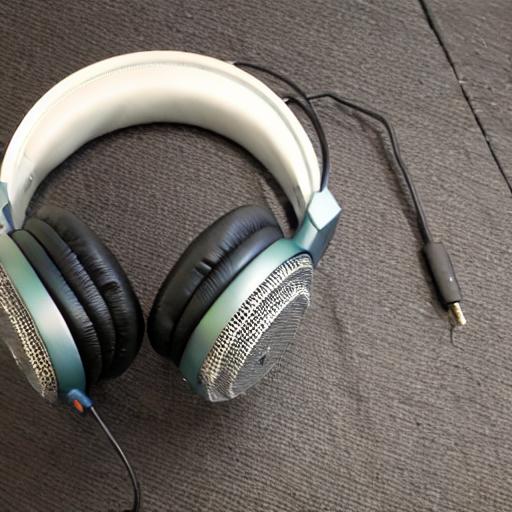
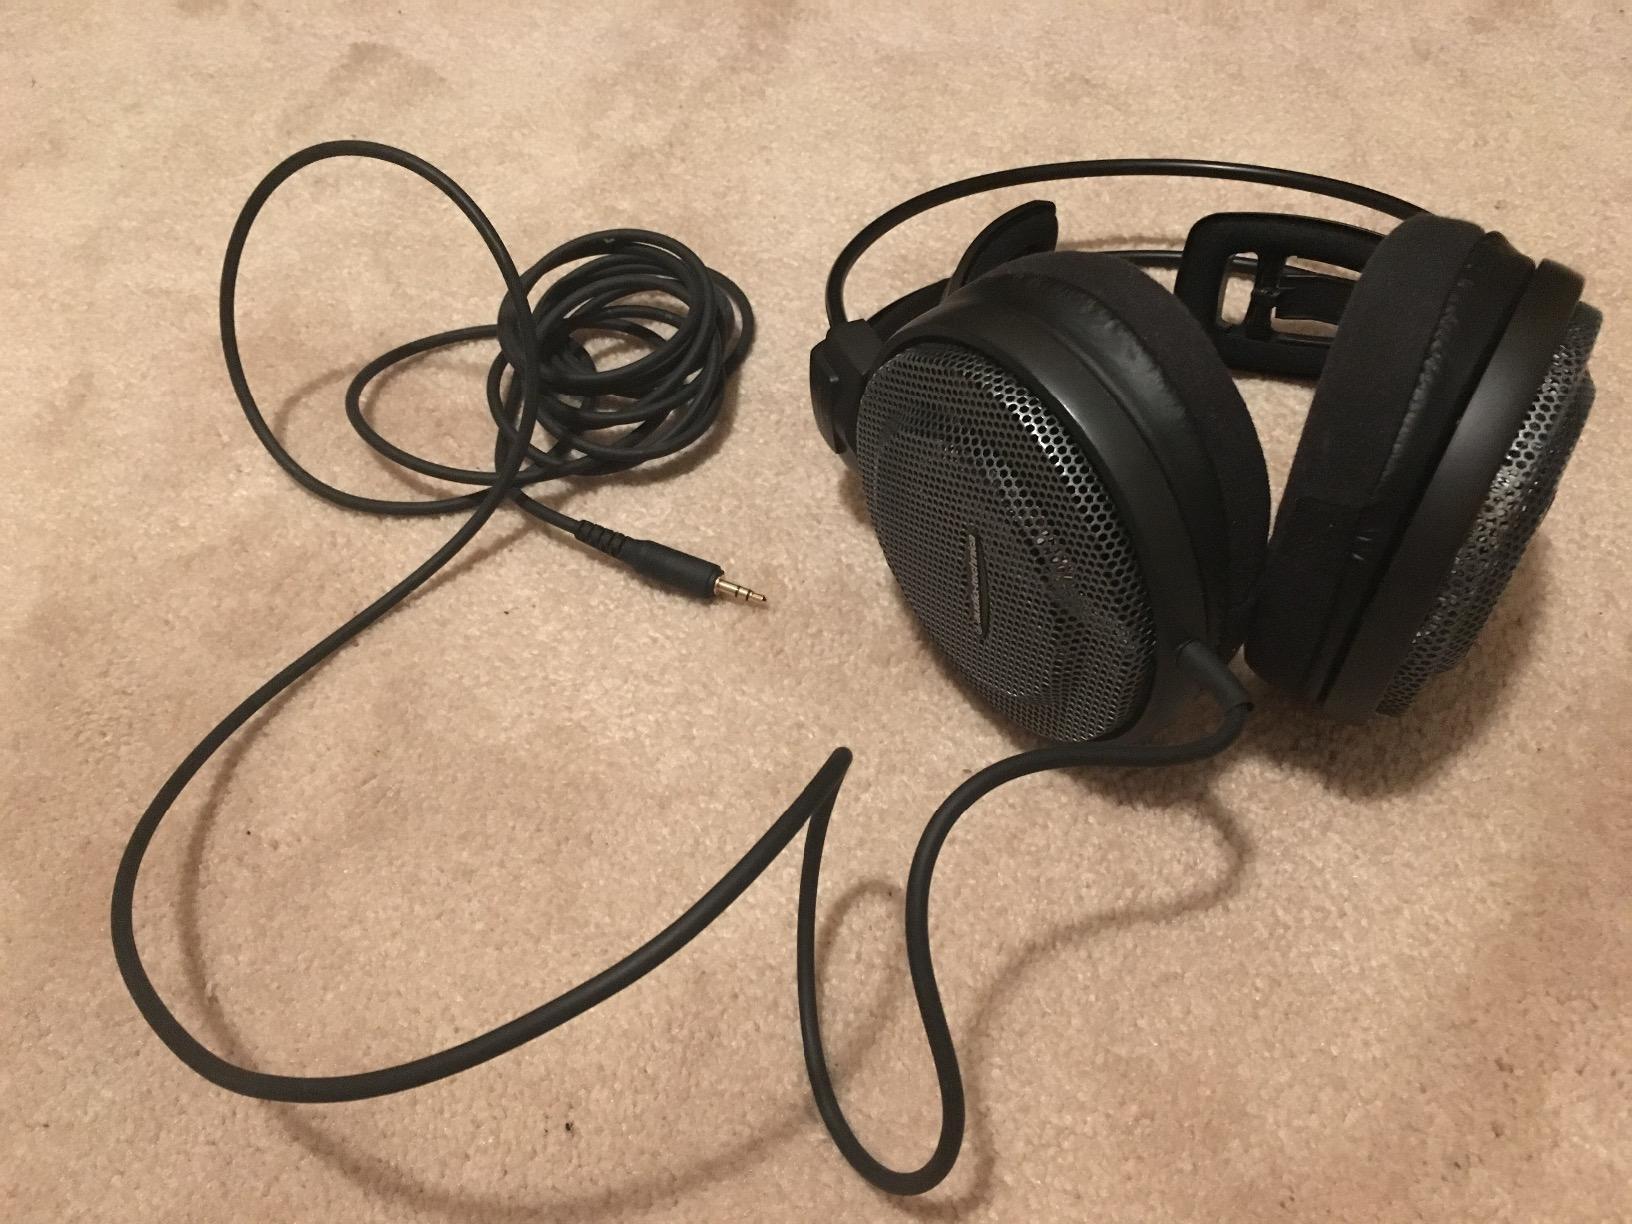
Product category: headphones
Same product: no